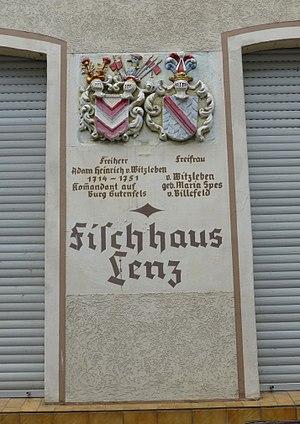
Armoiries du commandant du fort Gutenfels, Adam von Witzleben, 1714-1751 et son épouse. Poissonnerie à Kaub.